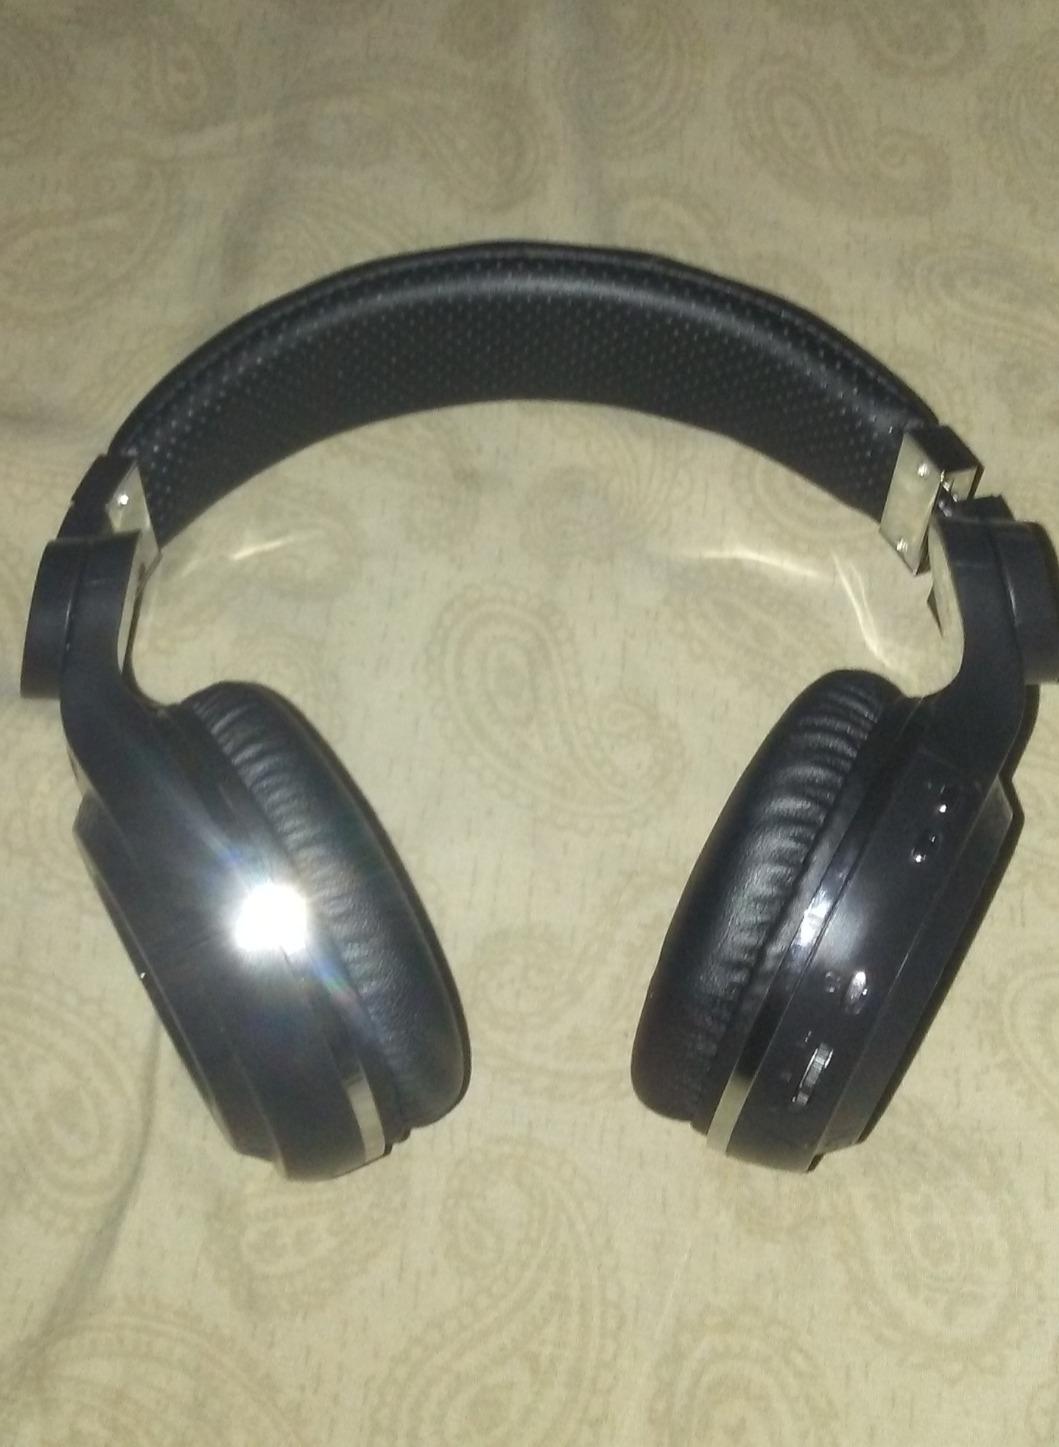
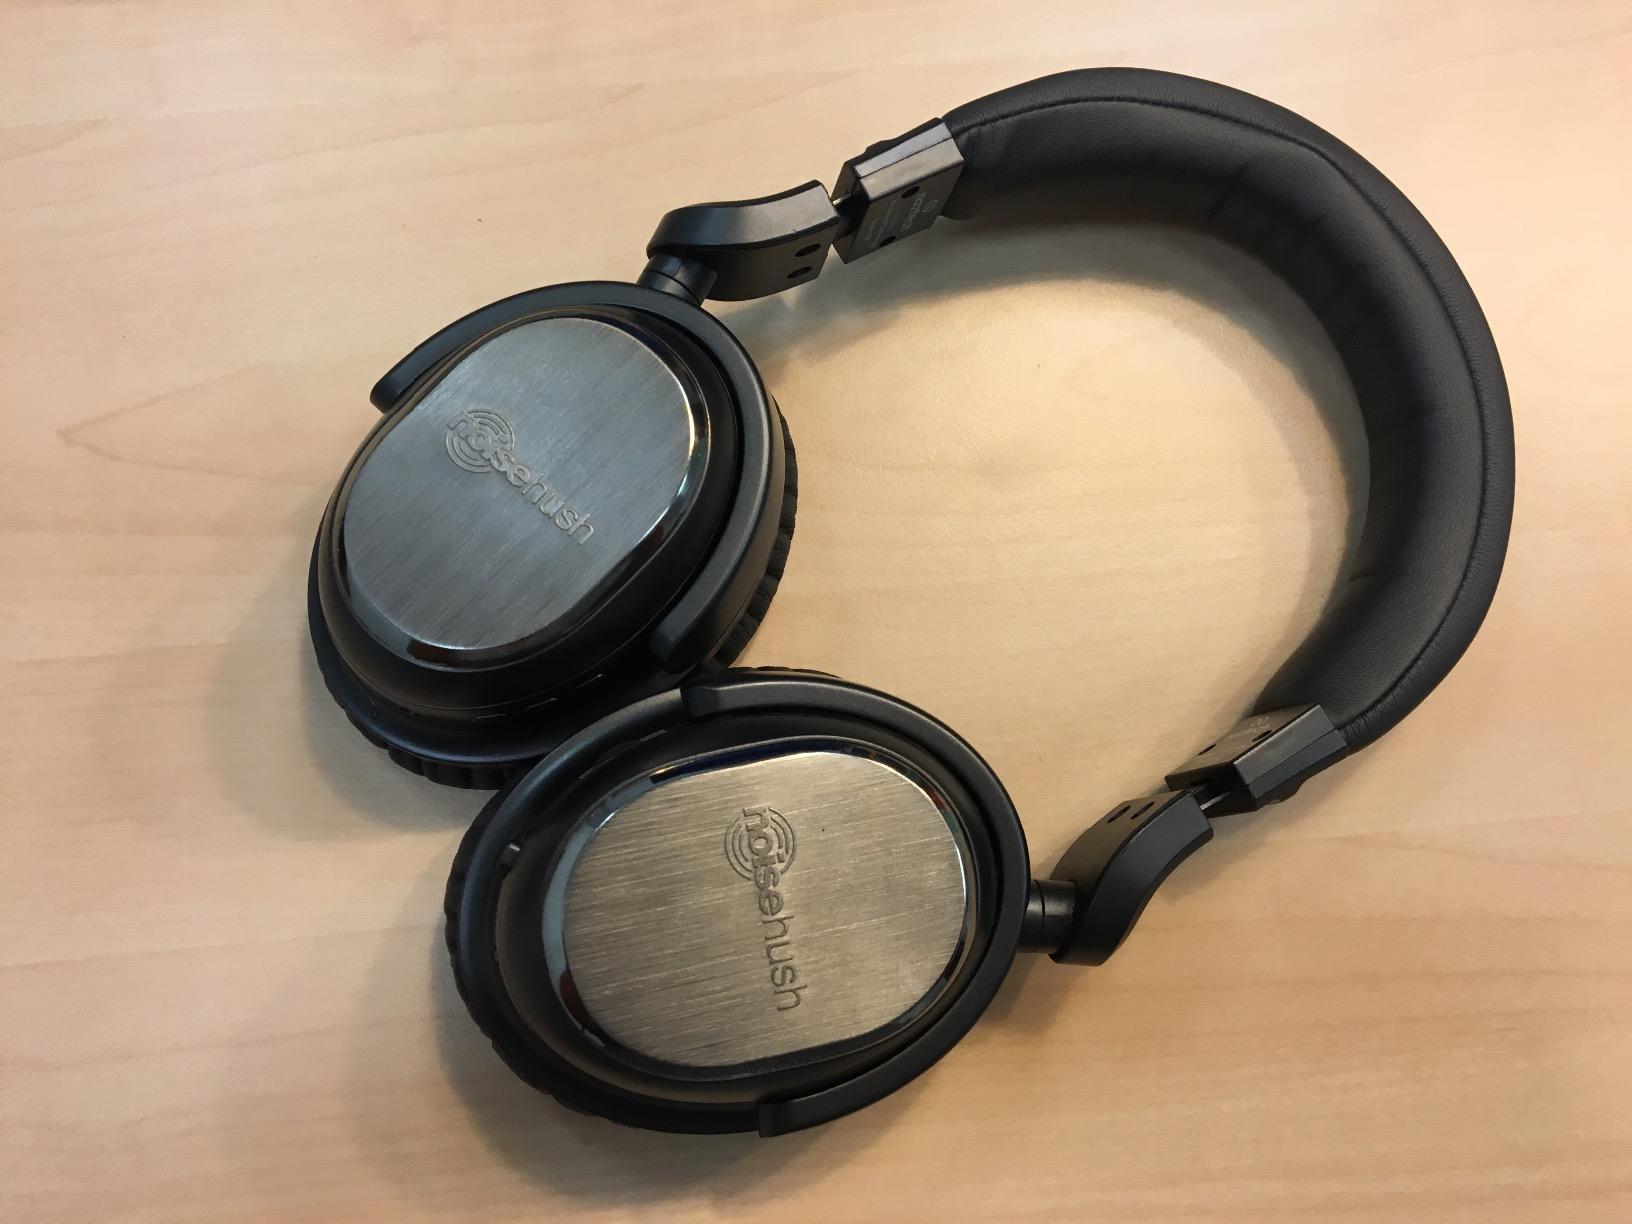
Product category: headphones
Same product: no